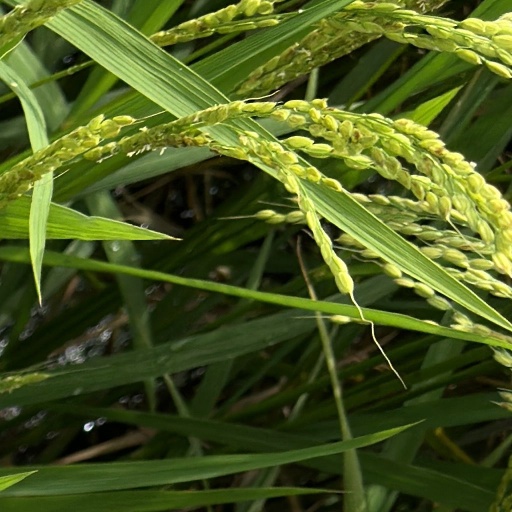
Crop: rice